Afanasy Safronov

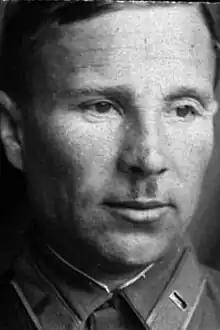
Safronov in the late 1930s

Afanasy Ivanovich Safronov (22 October 1903 – 18 March 1944) was a Red Army major general who held division command during World War II.